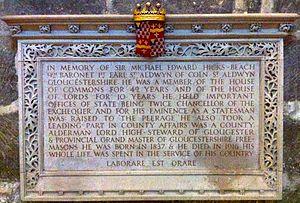
Michael Edward Hicks Beach, 1ᵉʳ comte de Saint Aldwyn, né le 23 octobre 1837 et mort le 30 avril 1916, connu en tant que Sir Michael Hicks Beach, baronnet, de 1854 à 1906 puis en tant que vicomte de Saint Aldwyn de 1906 à 1915, est un homme politique britannique conservateur.